Madden–Julian oscillation

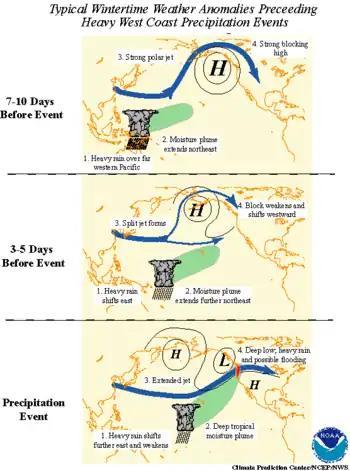
The "Pineapple Express", an MJO effect on North American weather patterns.

The typical scenario linking the pattern of tropical rainfall associated with the MJO to extreme precipitation events in the Pacific Northwest features a progressive (i.e. eastward moving) circulation pattern in the tropics and a retrograding (i.e. westward moving) circulation pattern in the mid latitudes of the North Pacific. Typical wintertime weather anomalies preceding heavy precipitation events in the Pacific Northwest are as follows: